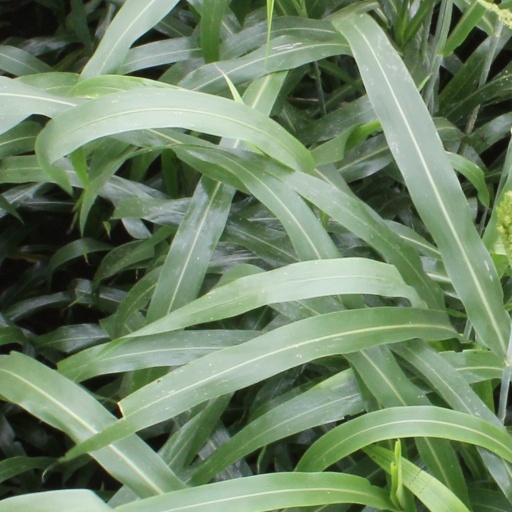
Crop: sorghum